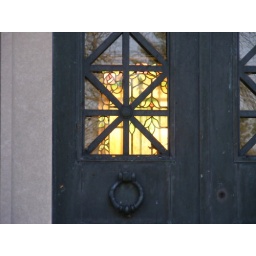
A beautiful stained glass window lets light in from the back of the tiny building.